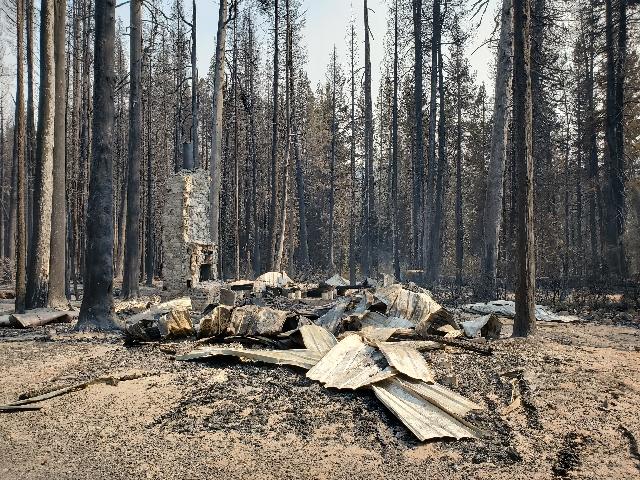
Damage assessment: destroyed